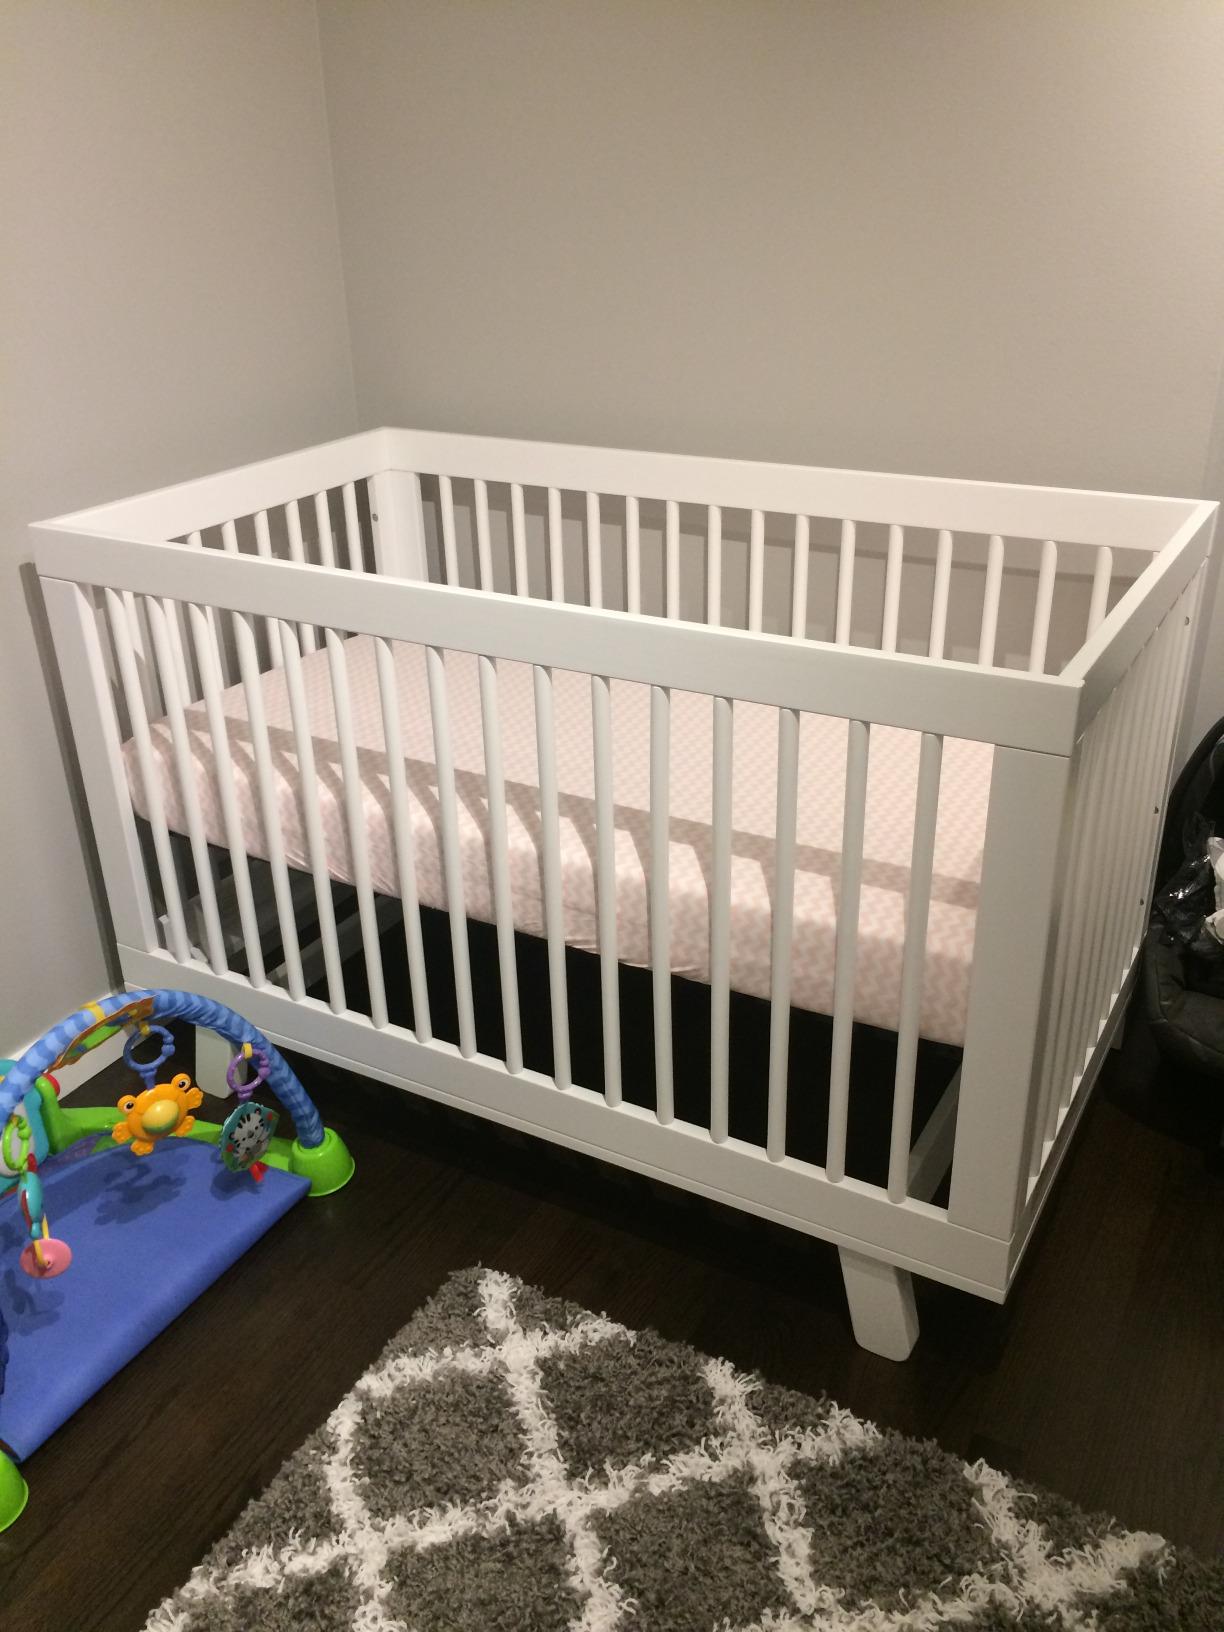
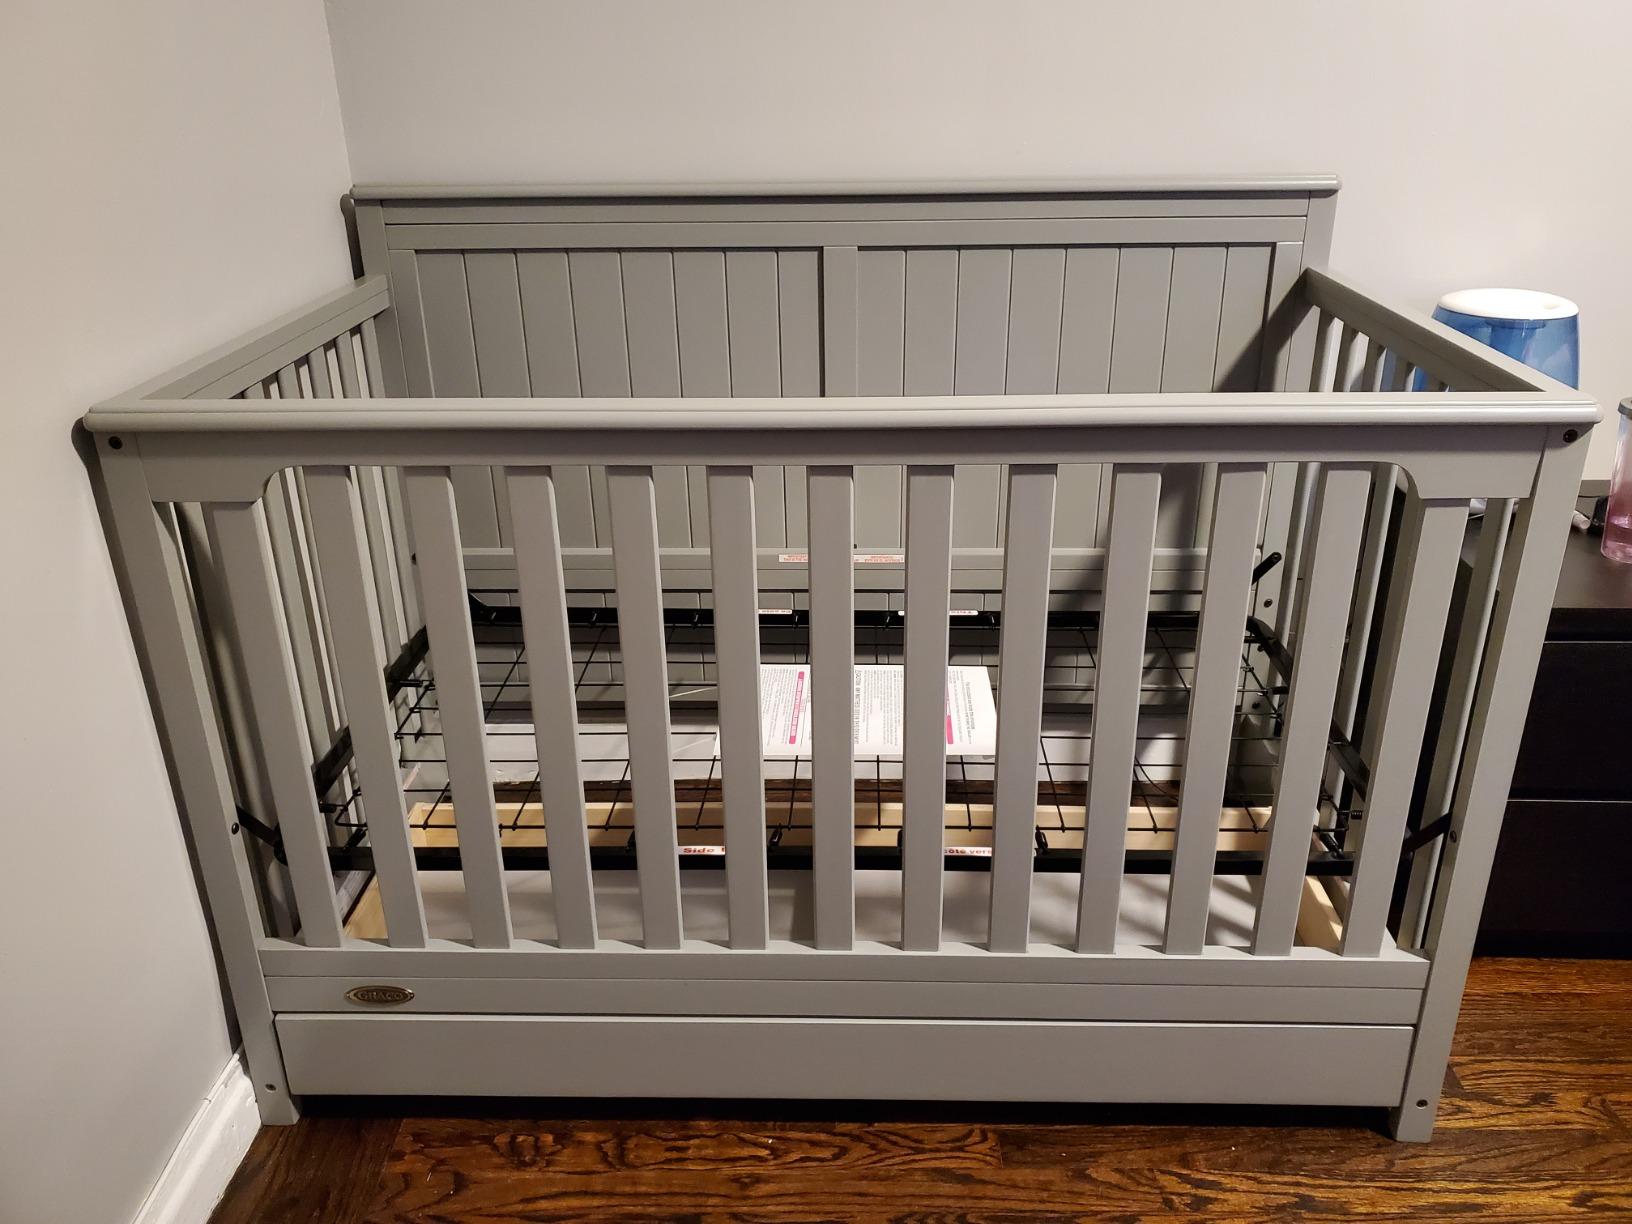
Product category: products_crib
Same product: no